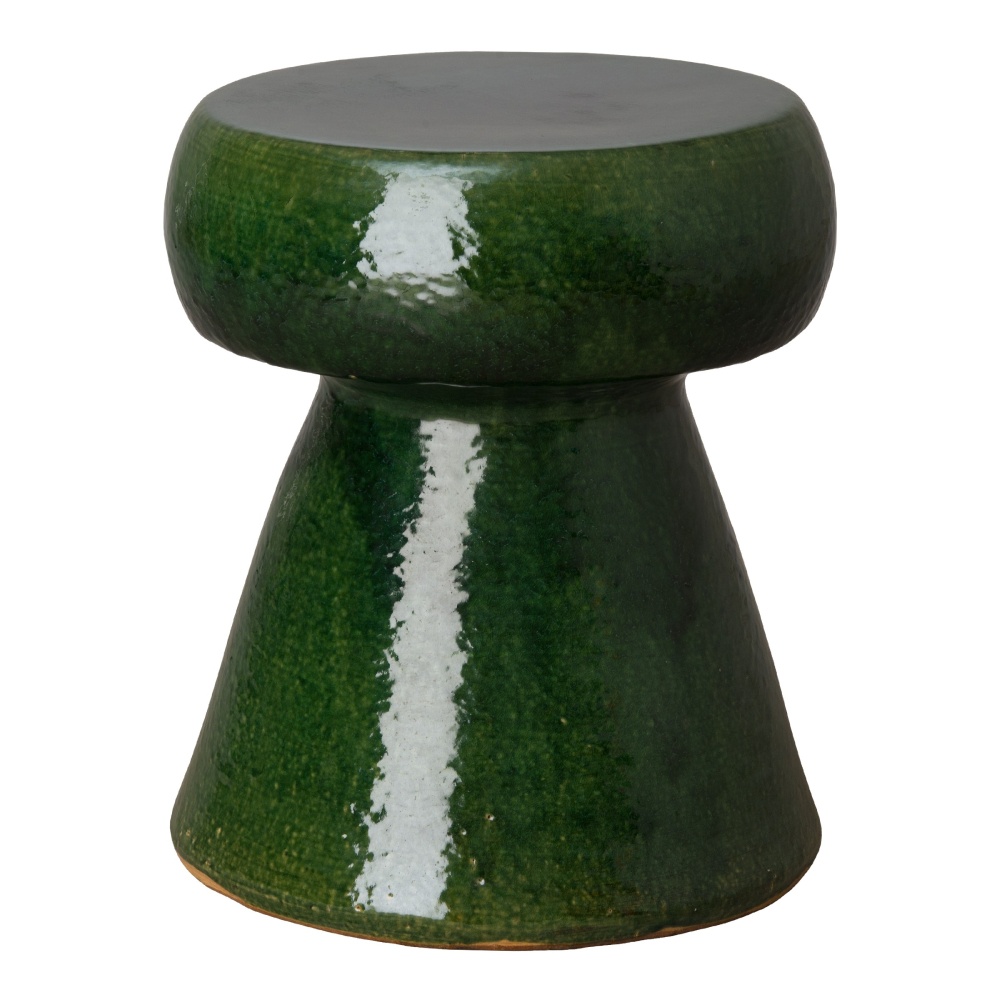
Portabello Garden Stool – Dark Green
All of our garden stools are made of high-quality ceramic with authentic detailing. Note the exquisite pattern in relief and texture of these stools, with some being ornate and some subtle to accommodate your own room scenario. An elegant accent inside or out, our chic garden stools will add a touch of the orient or a modern and dramatic twist to any decor. Showcase them indoors in your living room, bedroom, bathroom and outdoor on your patio, pool area or garden. For use as accent seating, a side table, and even as a plant stand for ultimate versatility! Great looking as an individual piece or are super impactful in multiples. Many styles are available in assorted colors to suit your decor. 15" Dia. x 18" H Ceramic with Glossy Glaze For Indoor and Outdoor Use SCENARIO PRICE GUARANTEE If you find this item elsewhere for less within 30 days, we'll refund you the difference. 30-DAY RETURN POLICY view return policy here TRUCK DELIVERY REQUIRED - CURBSIDE SERVICE
Brand: Emissary
Category: Furniture > Outdoor Furniture > Outdoor Ottomans